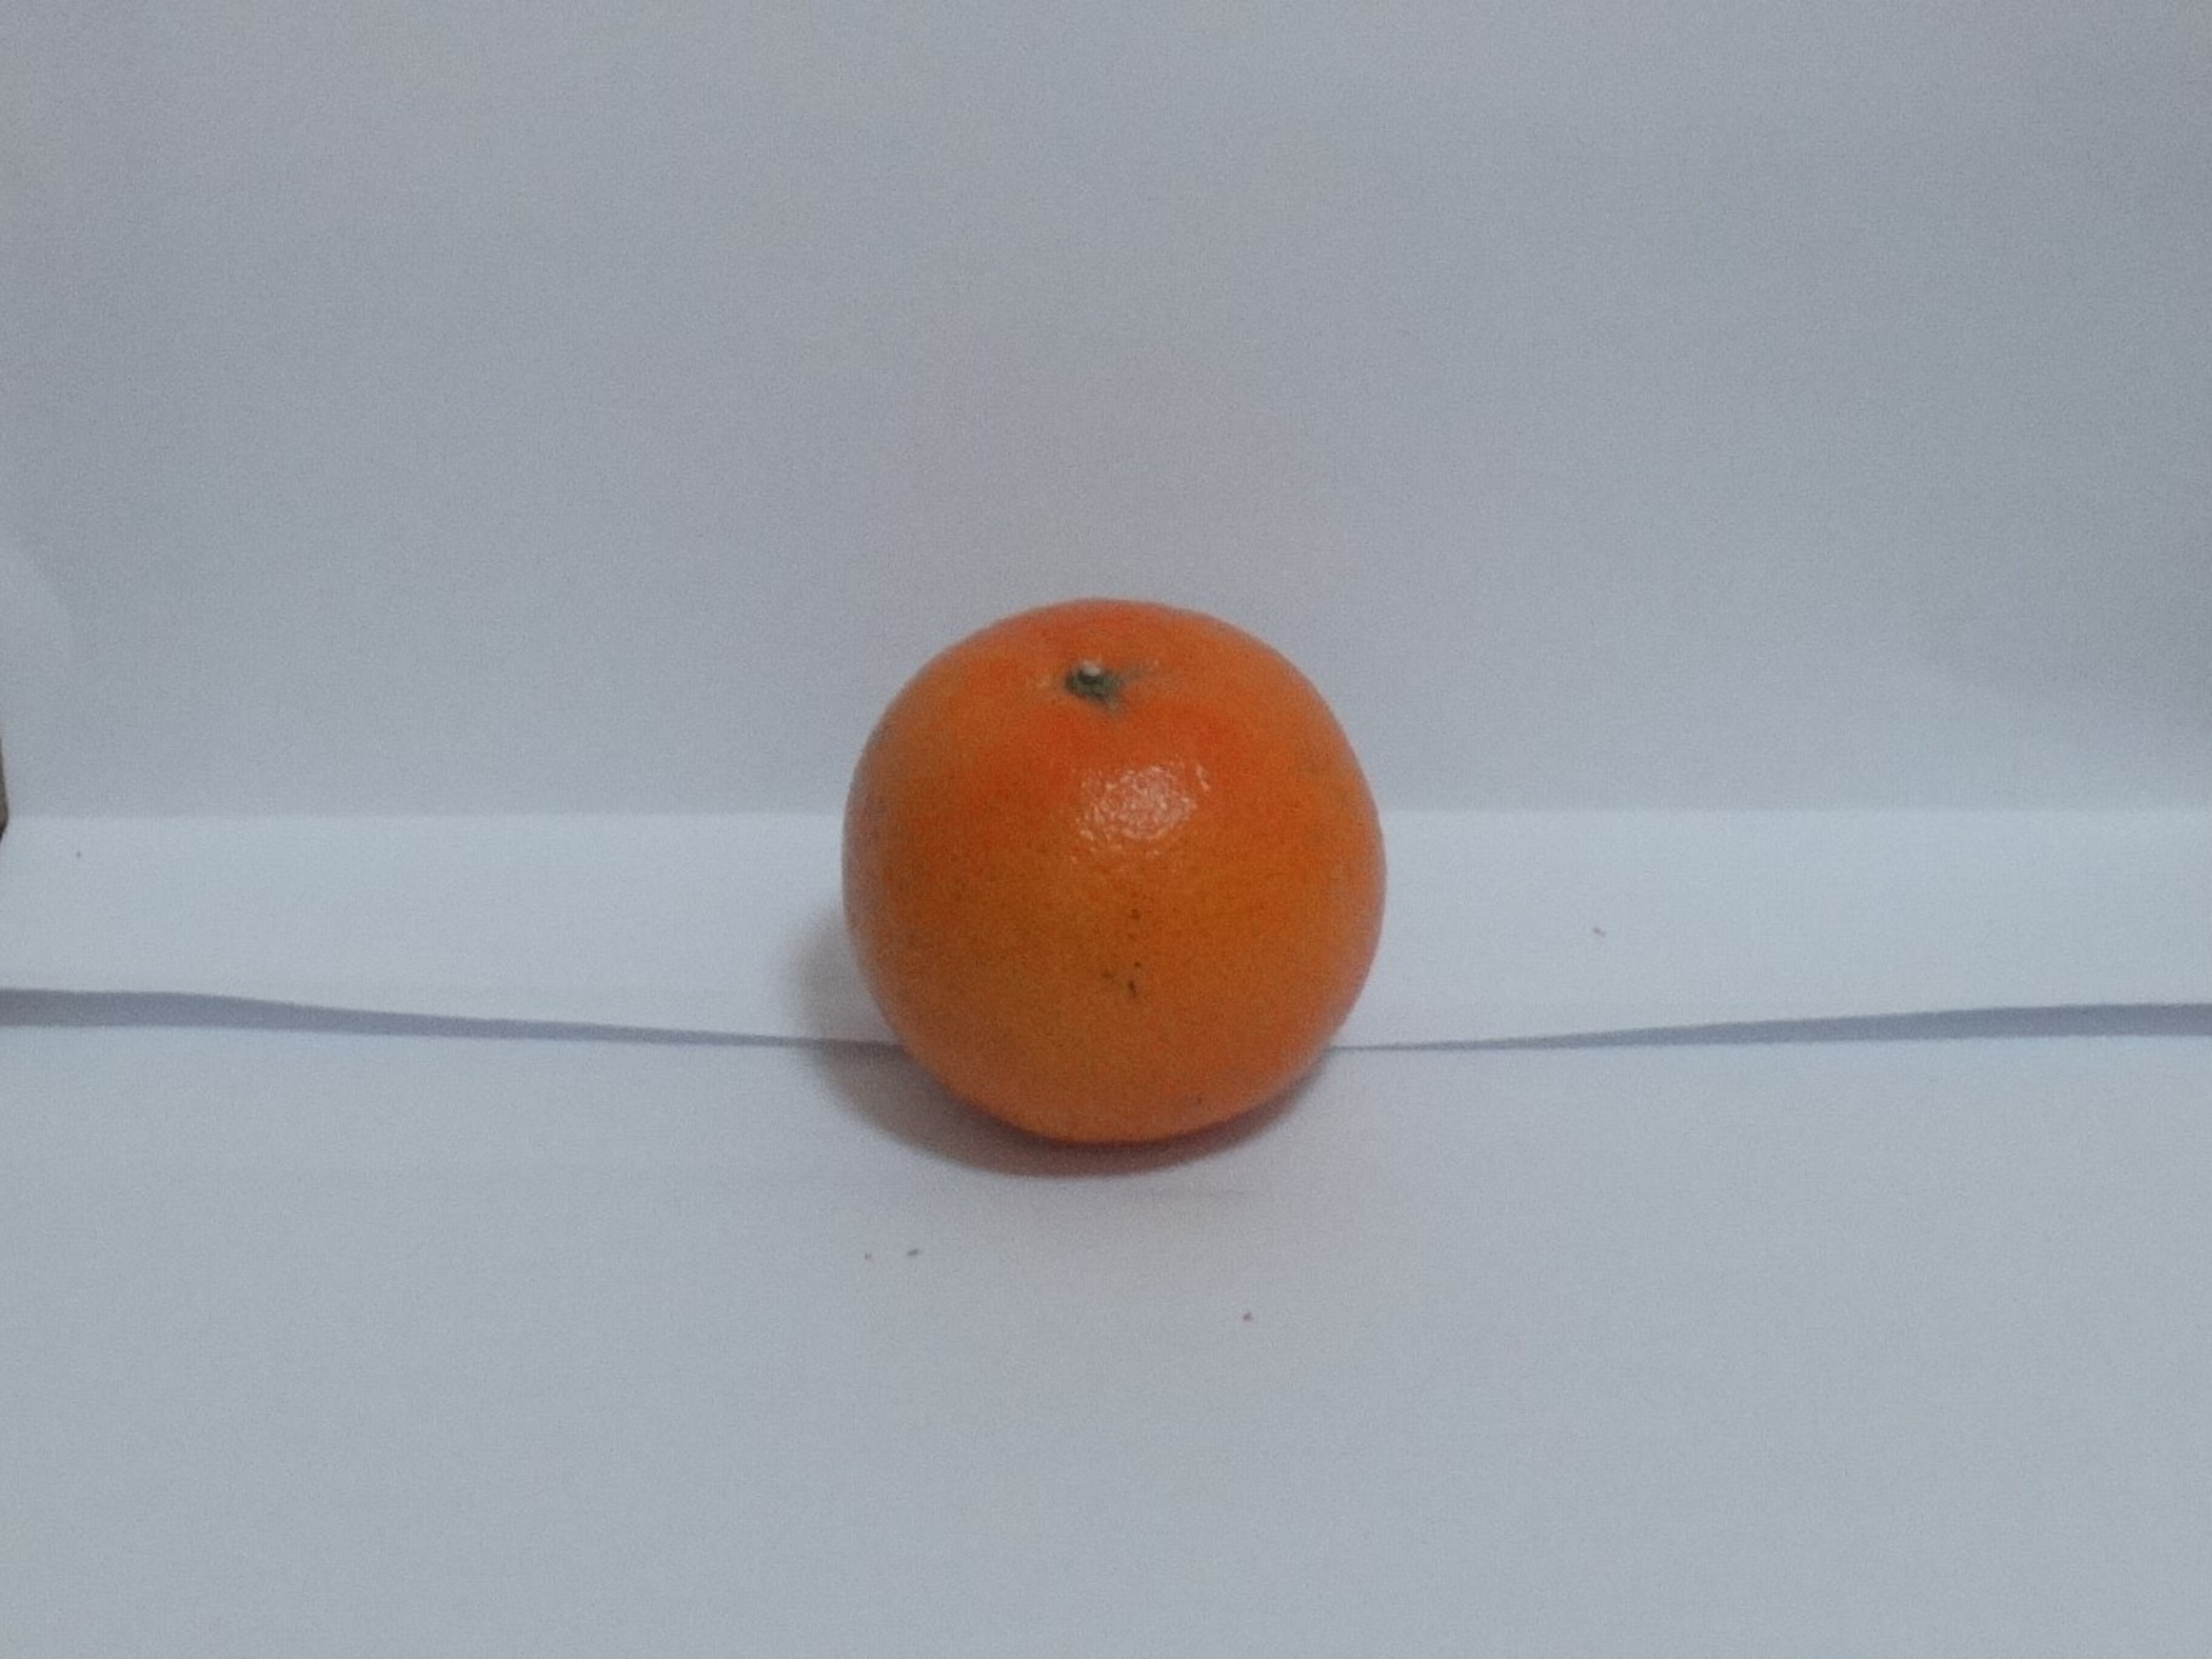
Citrus fruit variety: tankan